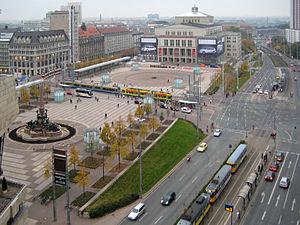
Cet article recense les plus grandes places urbaines, pour ce qui est de la superficie.